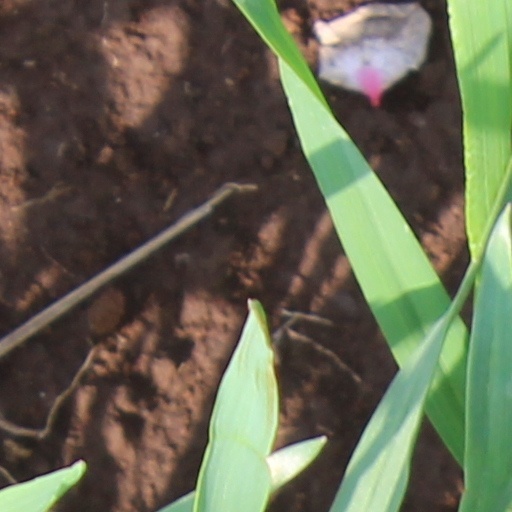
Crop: wheat